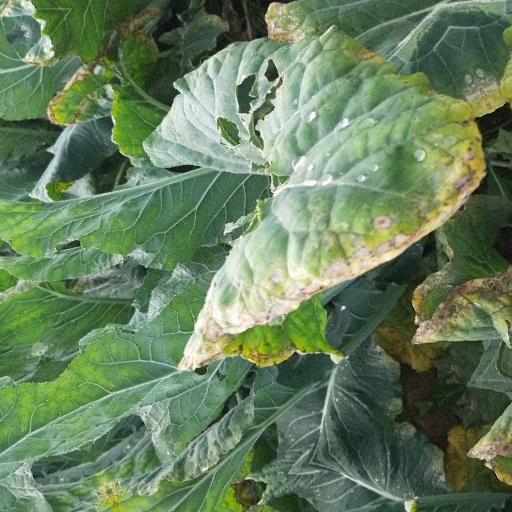
Label: Black Rot